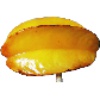
Label: Carambula 1